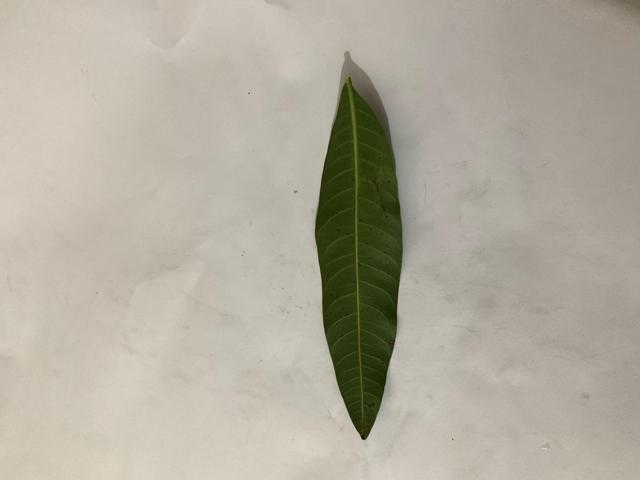
Mango leaf variety: Banana